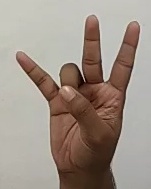
ASL sign: 7